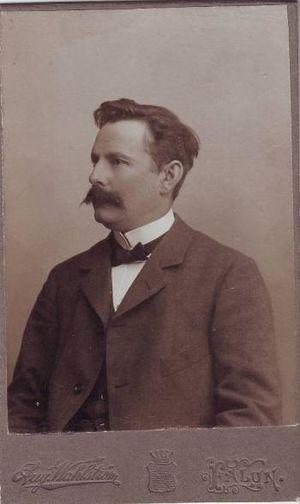
Oscar Henrik Carlgren est un zoologiste suédois, né le 1ᵉʳ décembre 1865 et mort le 10 août 1954.